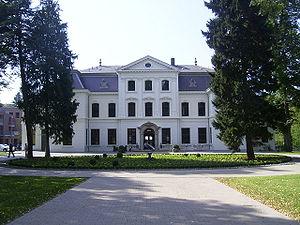
Jauch est le nom d'une famille allemande célèbre qui vient de Thuringe.